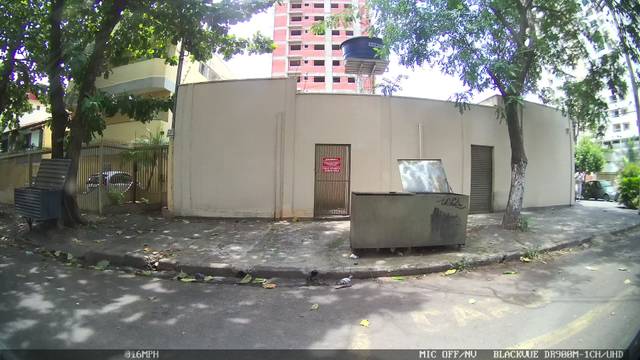
Region: Brazil
Coordinates: -16.677, -49.24